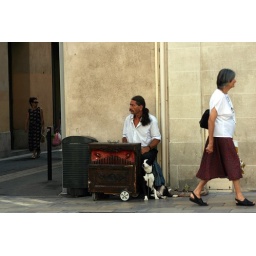
Sad organ-grinder and his dog on a street in Nimes